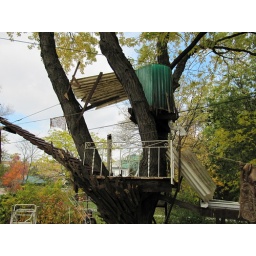
Build a little tree house in your yard